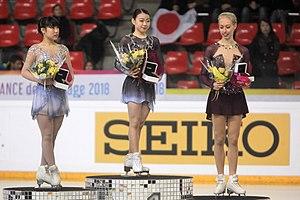
Le Trophée de France ou Internationaux de France de patinage est une compétition internationale de patinage artistique qui se déroule en France au cours de l'automne. Il accueille des patineurs amateurs de niveau senior dans quatre catégories: simple messieurs, simple dames, couple artistique et danse sur glace.